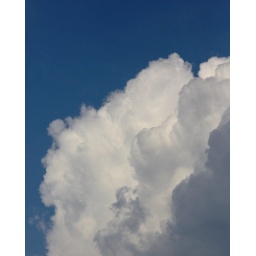
been in meetings all day long. These clouds were a treat to see on the way home from work.